Susanthika Jayasinghe

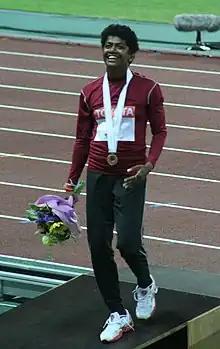

Deshabandu Kameradin Susanthika Jayasinghe (Tamil: சுசந்திகா ஜயசிங்ஹ, born December 17, 1975) is a Sri Lankan retired sprinter, who specialised in the 100 and 200 metres. She won the Olympic silver medal for the 200 m event in the 2000 Summer Olympics in Sydney, the second Sri Lankan to win an Olympic medal after Duncan White and the first Asian woman to win an Olympic or World Championship medal in a sprint event. She is also the only Asian athlete to have claimed an Olympic medal in sprint events. She is also the first and only Sri Lankan to win a medal at the World Athletics Championships. Her silver medal achievement at the 2000 Sydney Olympics also stood as the only Olympic medal for a South Asian in athletics event for 21 years before Neeraj Chopra's gold medal achievement at the 2020 Summer Olympics. She is fondly nicknamed as the Asian Black Mare. She has represented Sri Lanka at the Olympics on three occasions in 1996, 2000 and 2008. She is considered one of the most decorated sprinters in Sri Lanka. However, she is also a deemed as a controversial figure in Sri Lanka.